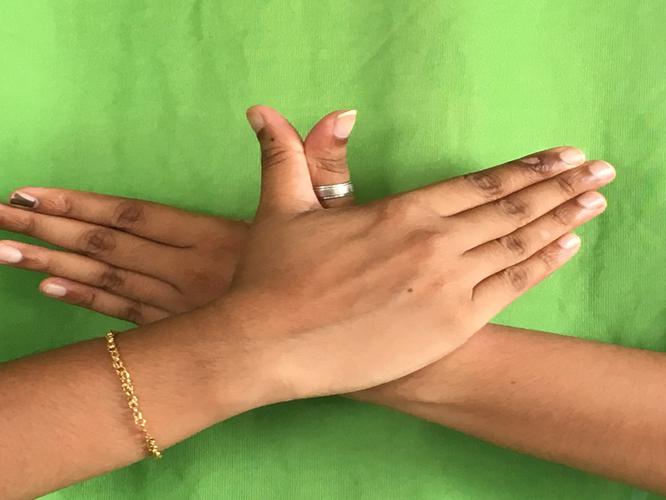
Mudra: Garuda
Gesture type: double_hand